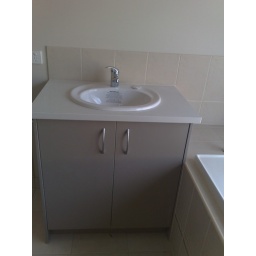
Front on to the bathroom vanity. Glass mirrors need to still be fitted above the tiles.